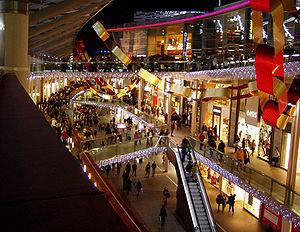
Liverpool ONE est un espace situé dans la ville de Liverpool, au Royaume-Uni, comprenant un centre commercial, une zone résidentielle et de loisirs.
Liverpool [livœʁpul] est une cité et un district métropolitain du Merseyside dans la région de l'Angleterre du Nord-Ouest sur la rive est et nord de l'estuaire du fleuve Mersey. La ville faisait partie du comté du Lancashire jusqu'en 1974 avant la formation du comté de Merseyside.